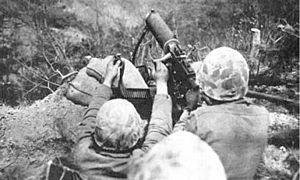
Le Corps des Marines des États-Unis est une des six branches des Forces armées des États-Unis.